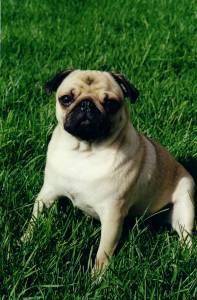
pug